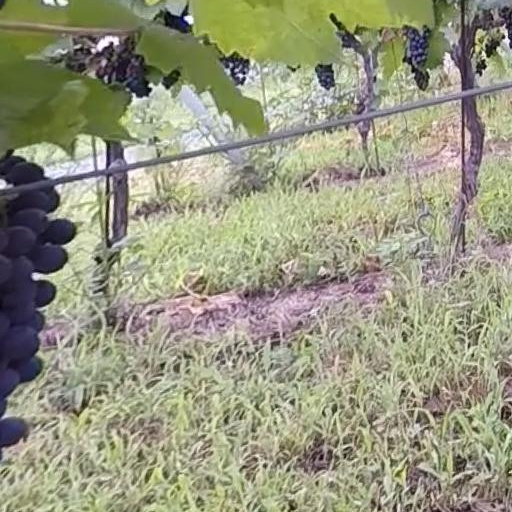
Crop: grape